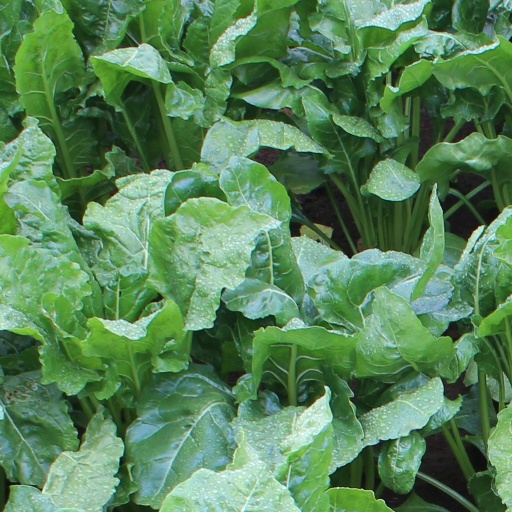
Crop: sugar beet